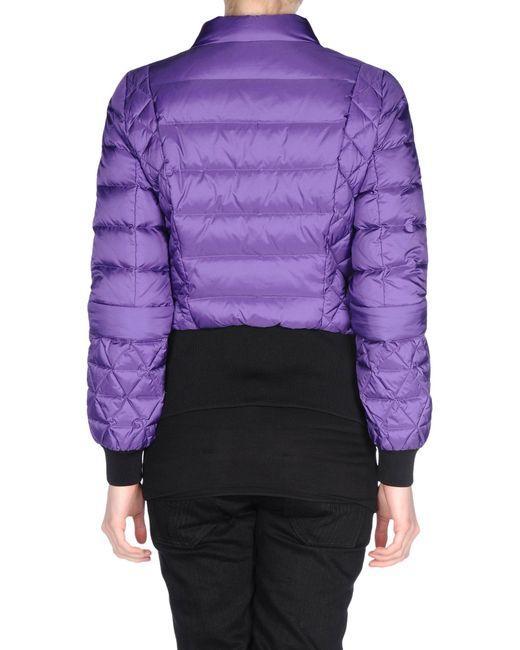
violette dicke Winterjacke, kurze Jacke